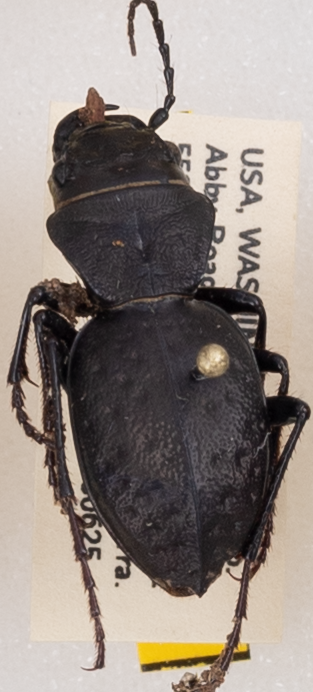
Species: Omus dejeanii
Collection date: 2019-06-25
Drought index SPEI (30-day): -1.362
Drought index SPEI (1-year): -2.09
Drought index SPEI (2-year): -2.09